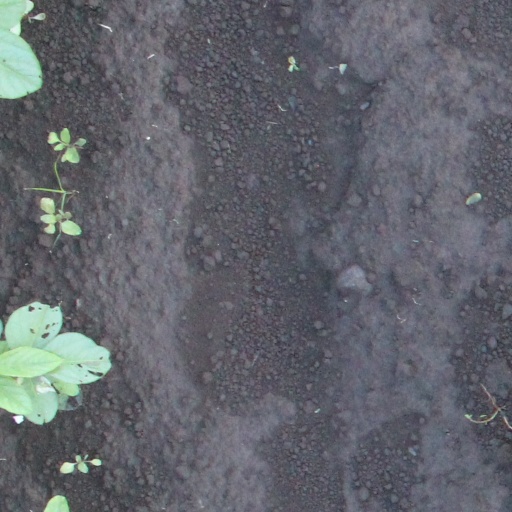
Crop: soybean